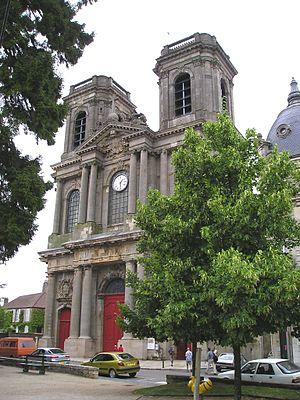
Langres est une commune française du département de la Haute-Marne, dont elle est l'une des deux sous-préfectures, en région Grand Est.